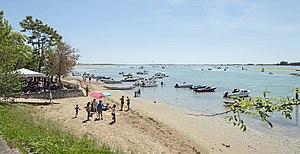
San Erasmo est une île de la lagune vénitienne. Sant'Erasmo se situe dans la partie nord de la lagune, non loin de Venise et est, après son extension, la plus grande île après Venise.